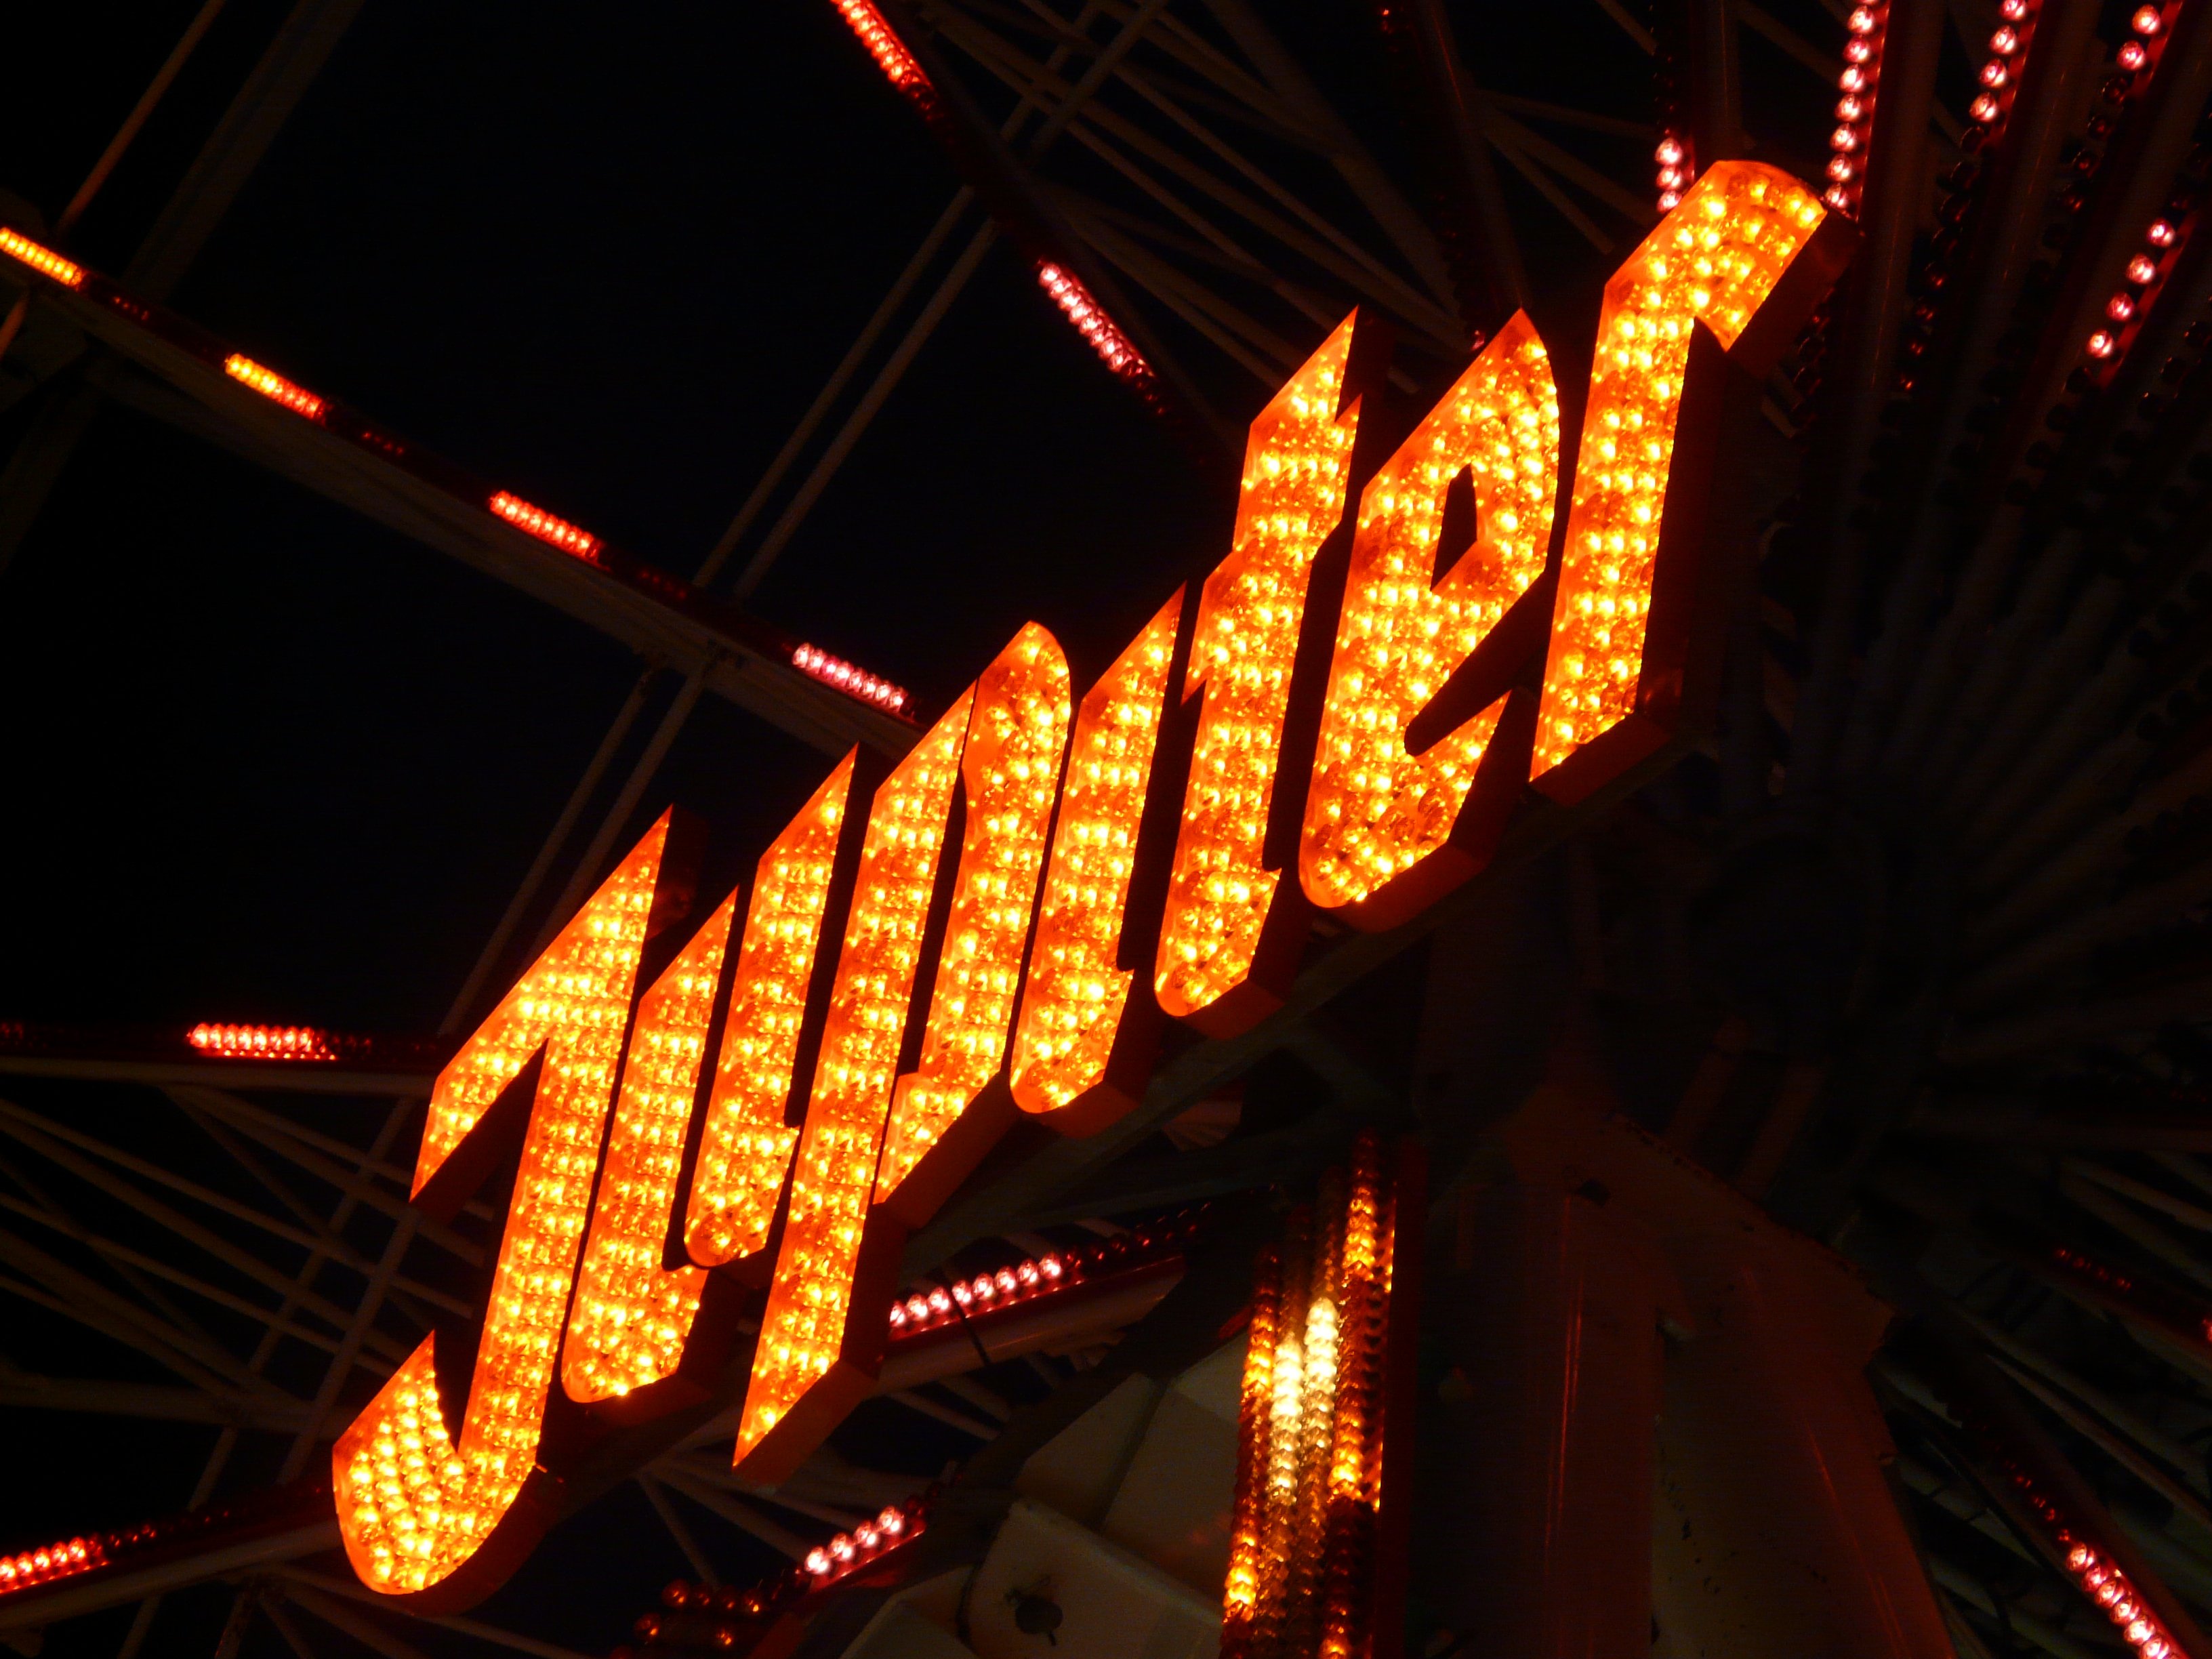
light, night, amusement park, darkness, electricity, lighting, long exposure, energy, neon sign, lights, christmas lights